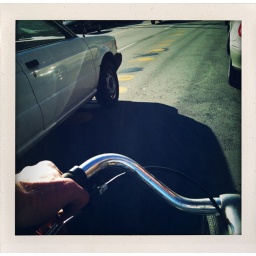
Almost got hit by white car